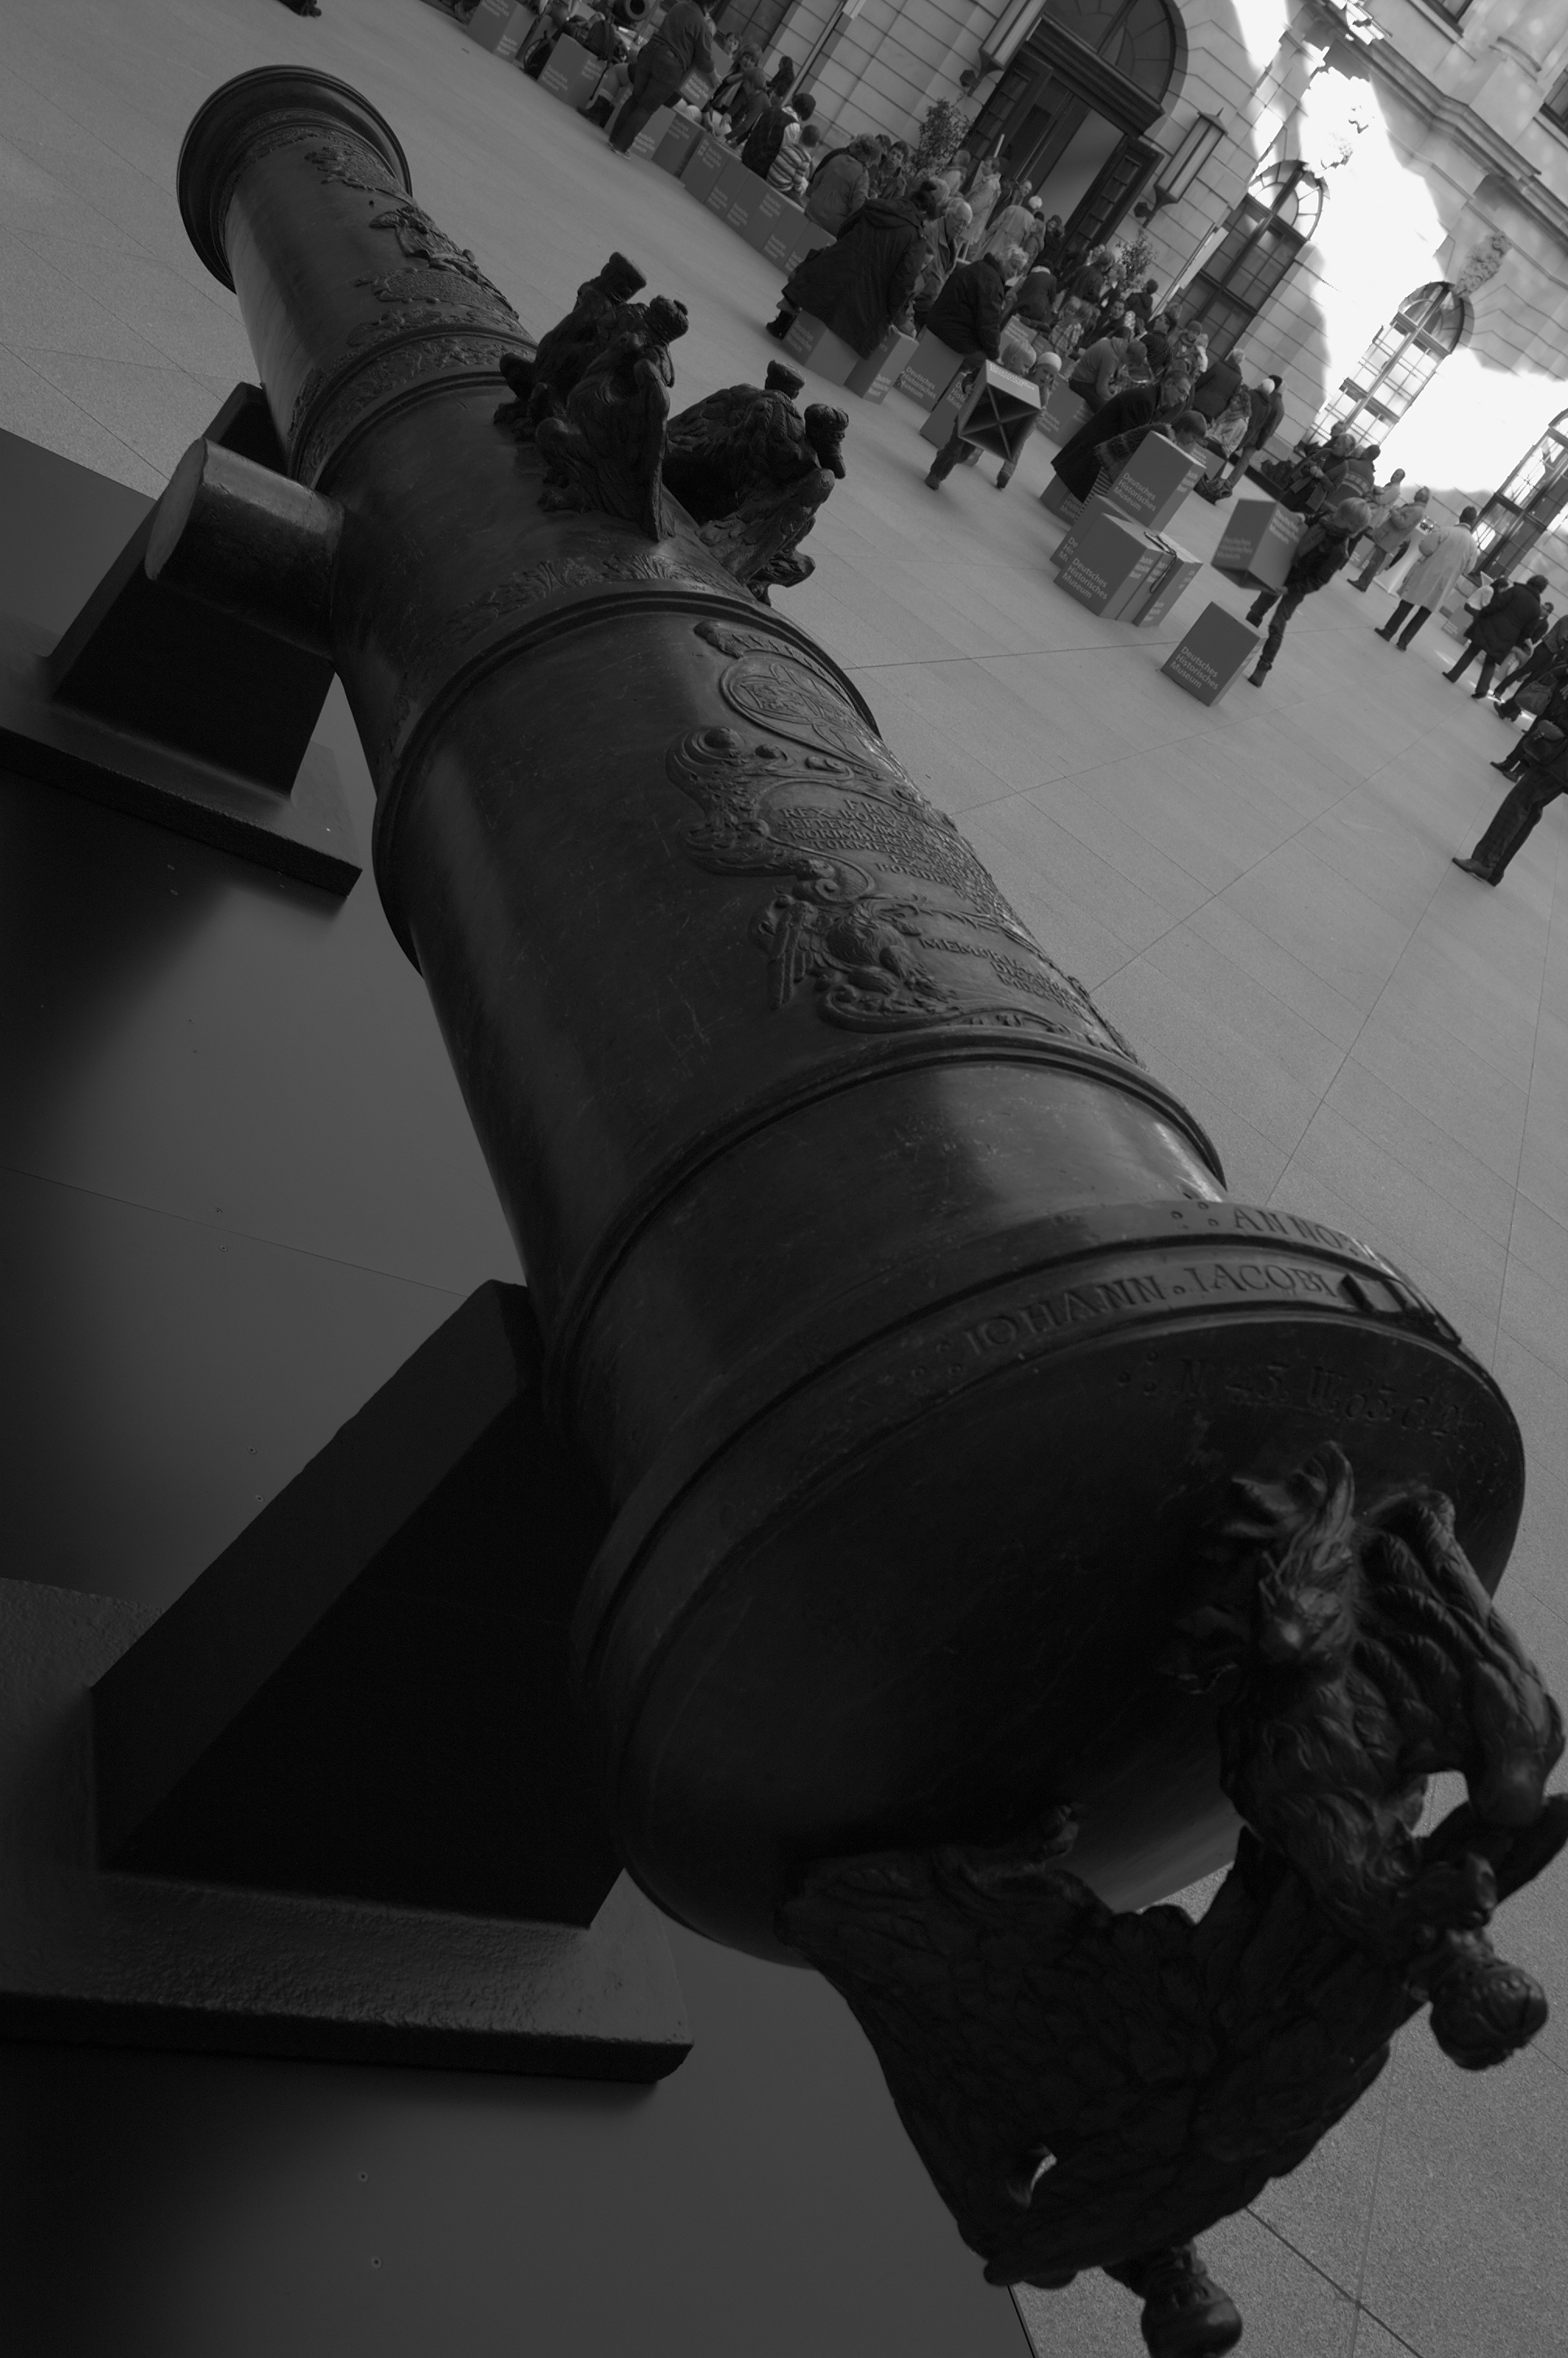
black and white, white, aircraft, vehicle, darkness, black, monochrome, weapon, sculpture, 2012, rawtherapee, germany, deutschland, berlin, pentax, image, 20mm, lenstagged, steffenzahn, k100d, justpentax, berlinmitte, iamflickr, cosina, voigtlander, skopar, colorskopar, cv20, colorskopar20mmf35slii, 20mmf35slii, voigtlander20mm, cv2035, skopar20mmf35, cosinavoigtl nder, cosinavoigtl ndercolorskopar20mmf35, voigtl nder20mmf35colorskoparslii, voigtl nder20mmf35, monochrome photography, atmosphere of earth